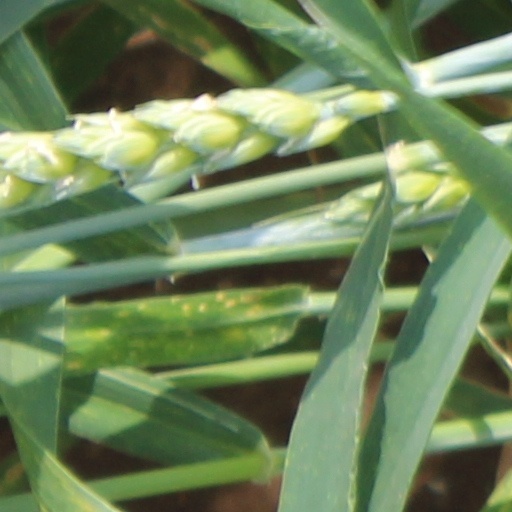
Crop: wheat